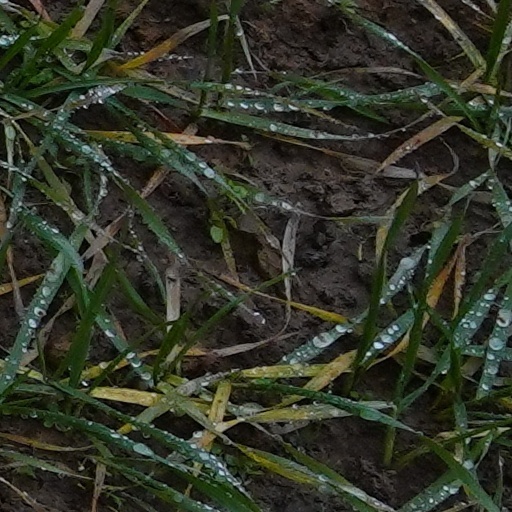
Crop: wheat